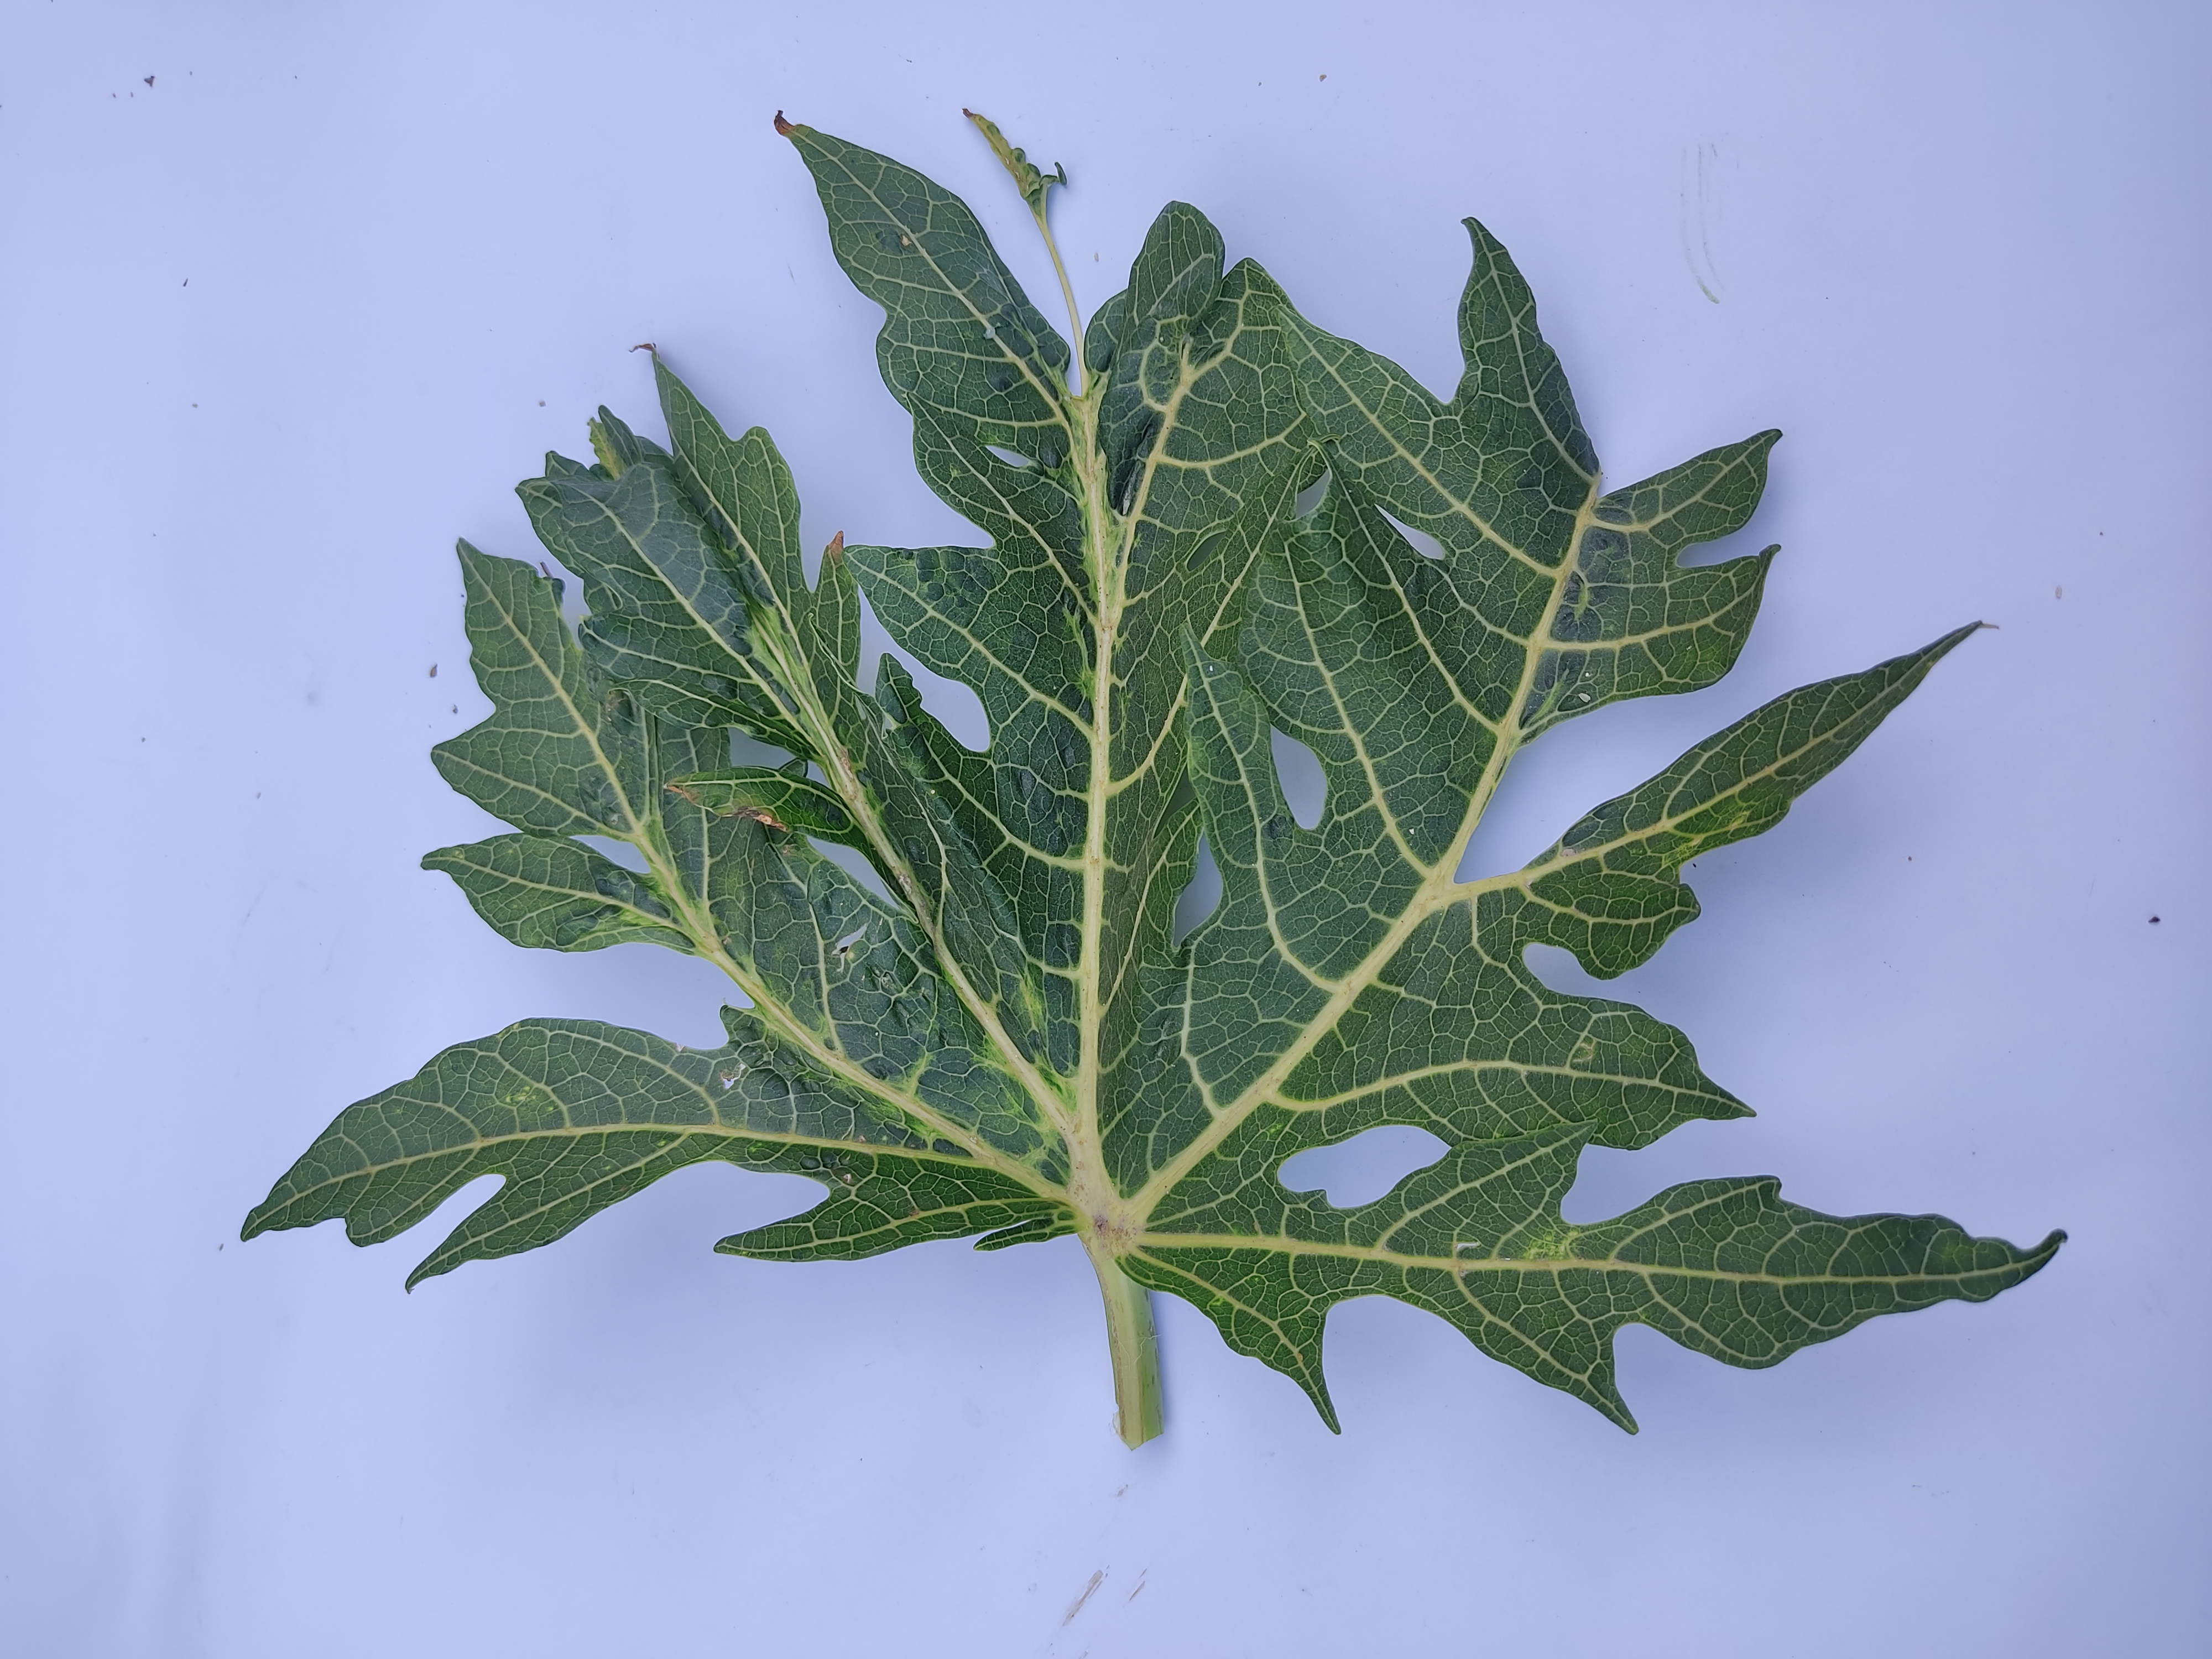
Label: Leaf Curl